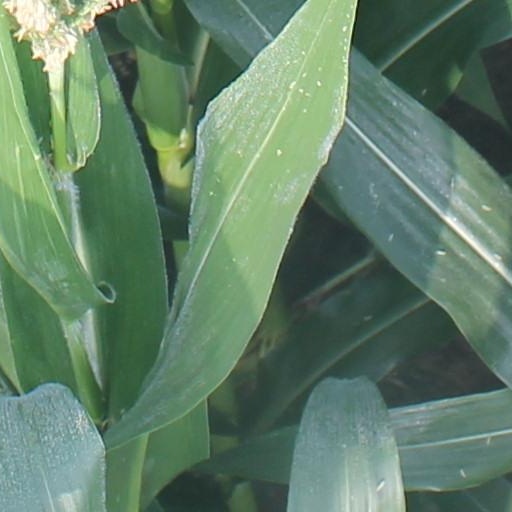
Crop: maize; corn